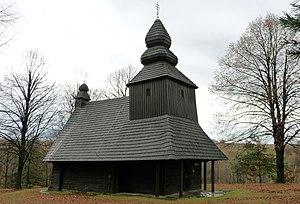
L'église Saint-Nicolas de Ruská Bystrá est une église grecque-catholique située dans le village de Ruská Bystrá.
L'article religion en Slovaquie cherche à présenter les pratiques religieuses, passées et présentes, actualisées des 5 500 000 habitants de la récente République de Slovaquie.